Fred Crane (actor)

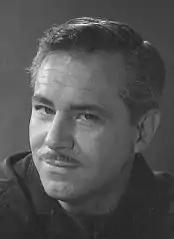

Herman Frederick Crane (March 22, 1918 – August 21, 2008) was an American film and television actor and radio announcer. He is probably best known for his role as Brent Tarleton in the 1939 film, "Gone with the Wind", speaking the opening lines in the movie during the opening scene with Scarlett O'Hara (Vivien Leigh) and Stuart Tarleton (George Reeves).